Stichosome

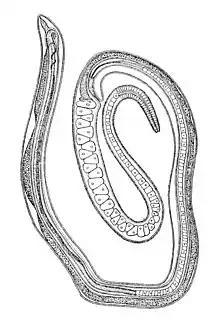
The stichosome is composed by very visible cells in "Trichosomoides crassicauda"

A stichosome (from Greek "stichos (στίχος)" = row; "soma (σῶμα)" = body) is a multicellular organ that is very prominent in some species of nematodes and consists of a longitudinal series of glandular unicellular cells (stichocytes) arranged in a row along the oesophagus that forms the posterior esophageal glands. Individual stichocytes contain networks of intracellular canaliculi and open into the esophageal lumen by a narrow duct process, likely with secretory functions. Function as a storage organ has also been proposed.